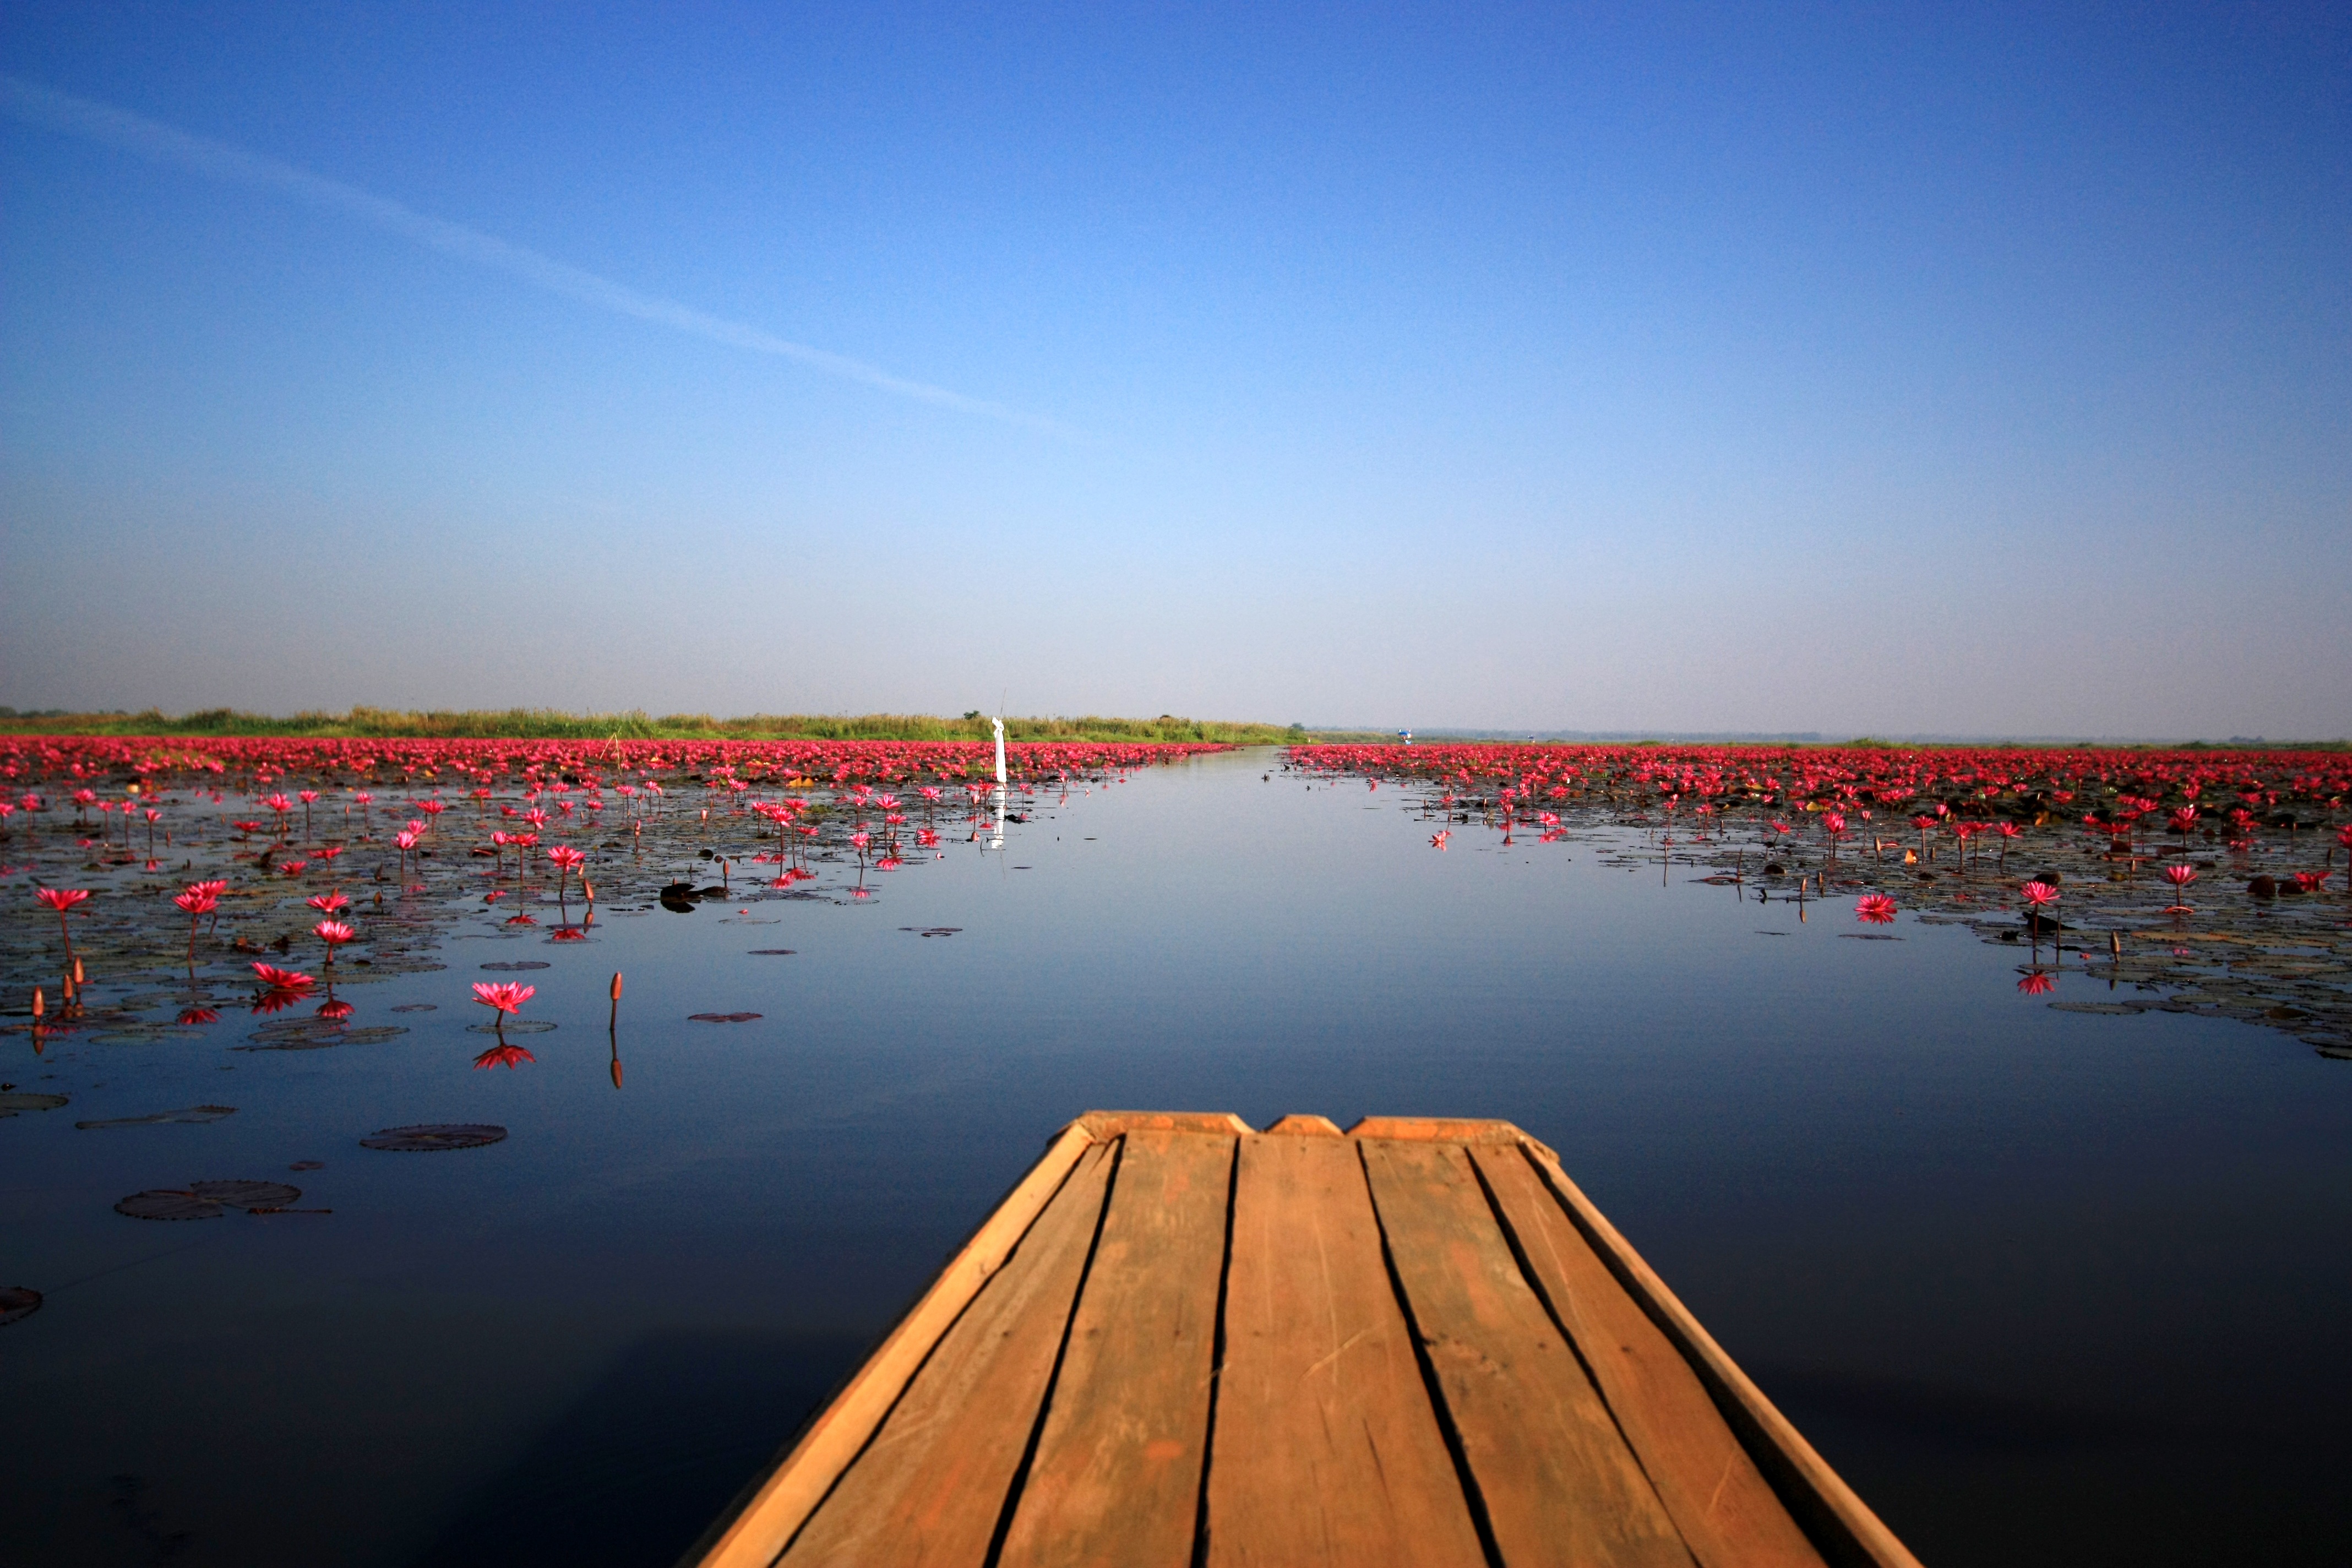
landscape, sea, coast, ocean, horizon, sky, sunrise, sunset, sunlight, morning, shore, lake, dawn, dusk, evening, reflection, vehicle, bay, asia, pink, thailand, flowers, wetland, lotus, southeast, udonthani